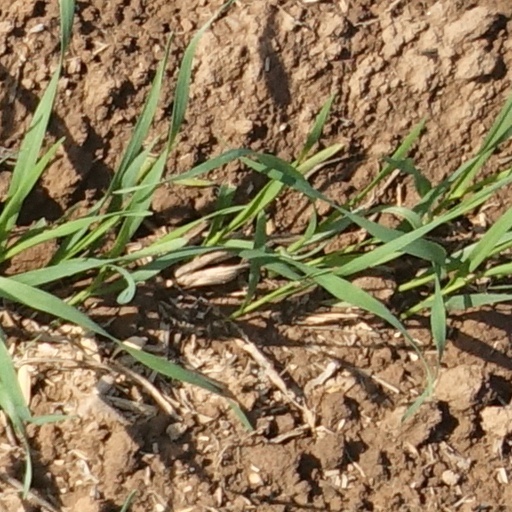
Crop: wheat